Central Park (Kharkiv)

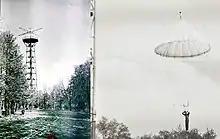
Parachute tower in the park

In 1899 in honour of the 100th birthday of Alexander Pushkin the size of the park was doubled.